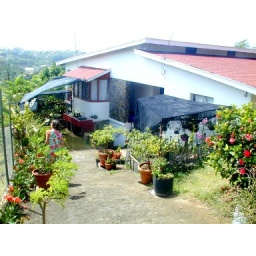
Shade houses for orchids and potted shrubs in the rear of our house